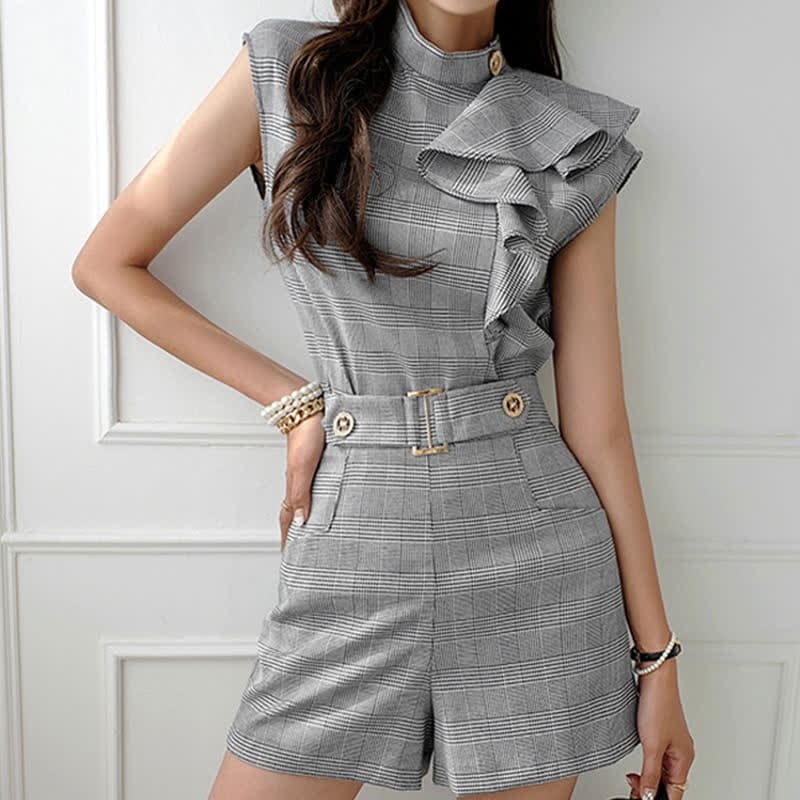
Grey Lattice Print Sleeveless Top Shorts Set
Brand: modakawa
Grey Lattice Print Sleeveless Top Shorts Set Elevate your style with our Grey Lattice Print Sleeveless Top Shorts Set. This elegant set features a stylish lattice print design that adds a touch of sophistication to any look. The sleeveless top and comfortable shorts make it perfect for any occasion. Upgrade your wardrobe today. Size Info . Top S : Bust 100 cm. Length 61 cm M : Bust 104 cm. Length 62 cm L : Bust 108 cm. Length 63 cm XL : Bust 112 cm. Length 64 cm Shorts S : Waist 64 cm. Length 36 cm M : Waist 68 cm. Length 37 cm L : Waist 72 cm. Length 38 cm XL : Waist 78 cm. Length 39 cm All measurements are approximate and can vary slightly. Please check size info. before order.
Category: Apparel & Accessories > Clothing > Outfit Sets